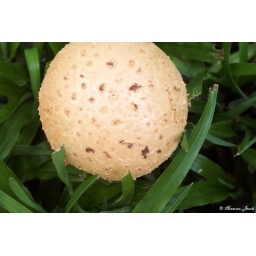
Starts off nice and round and looks like a golf ball in the grass